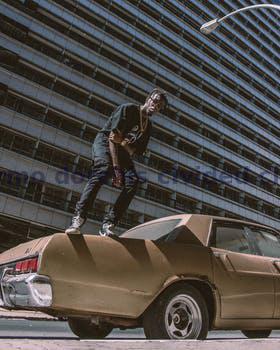
Label: Watermark